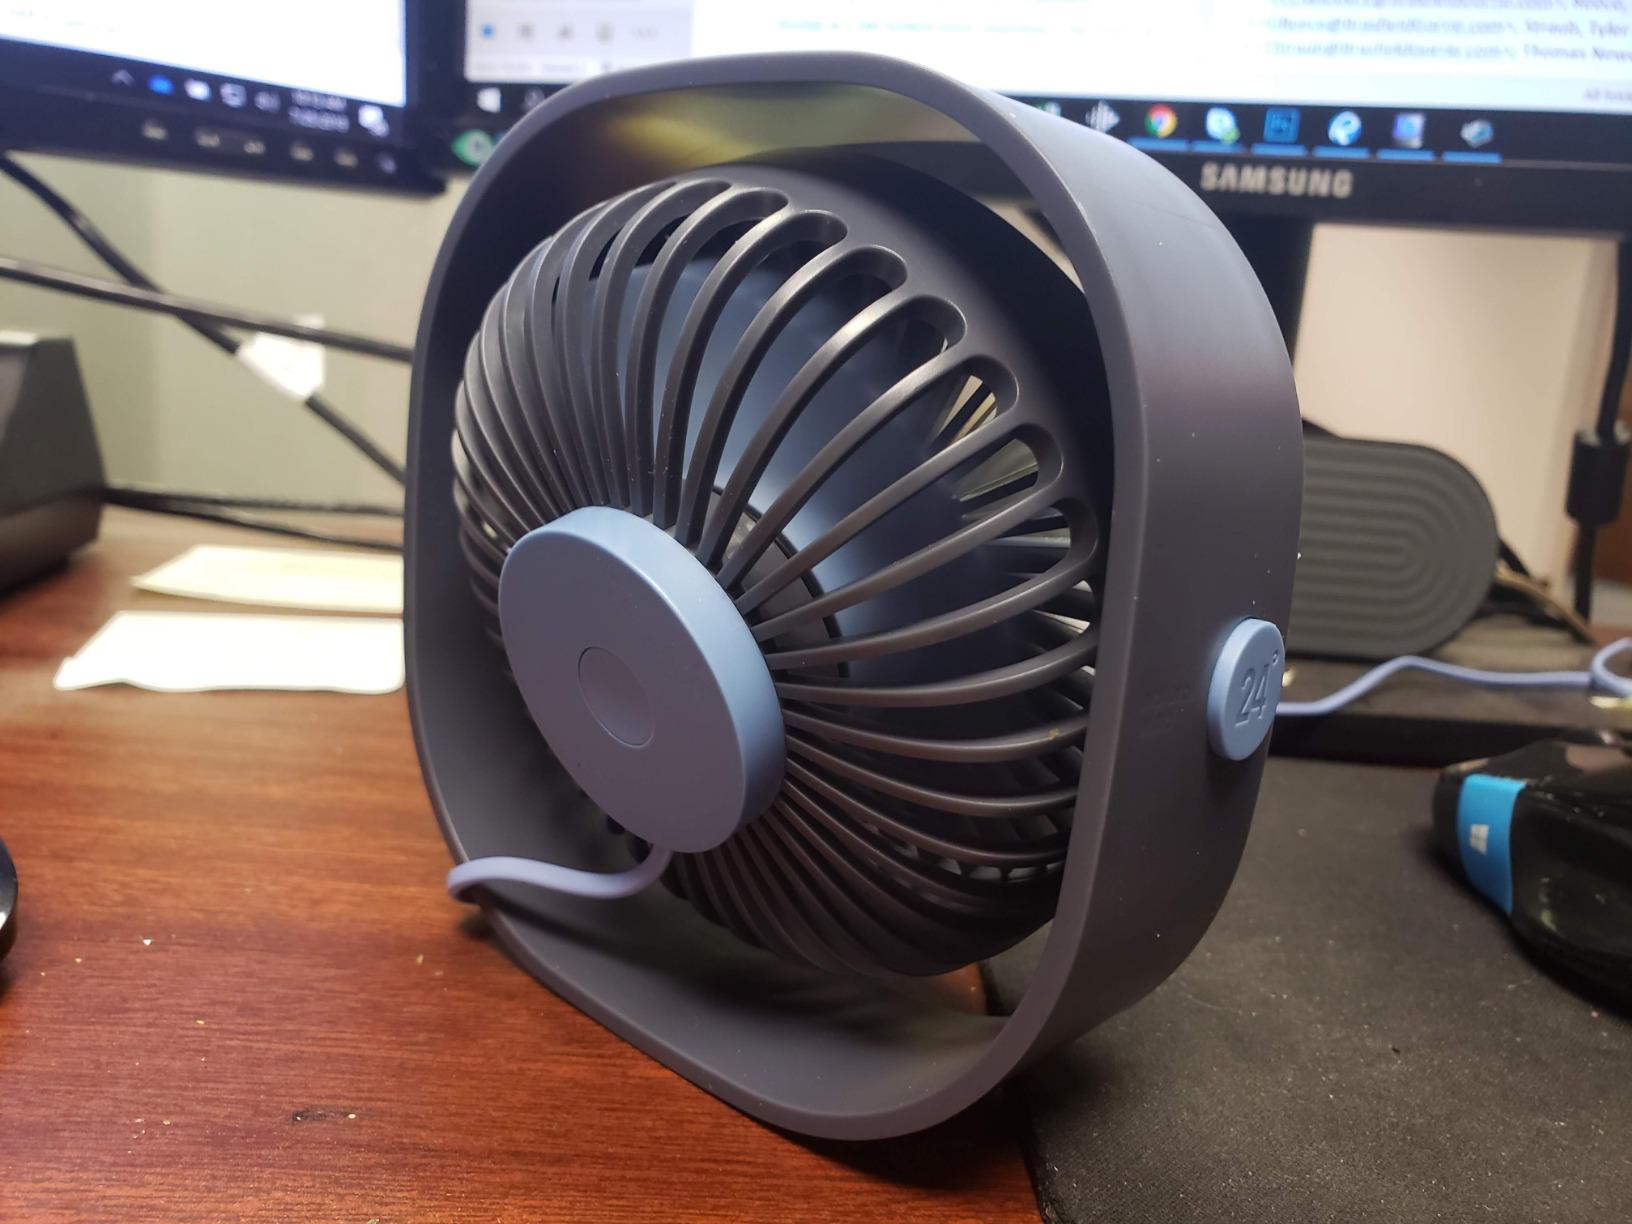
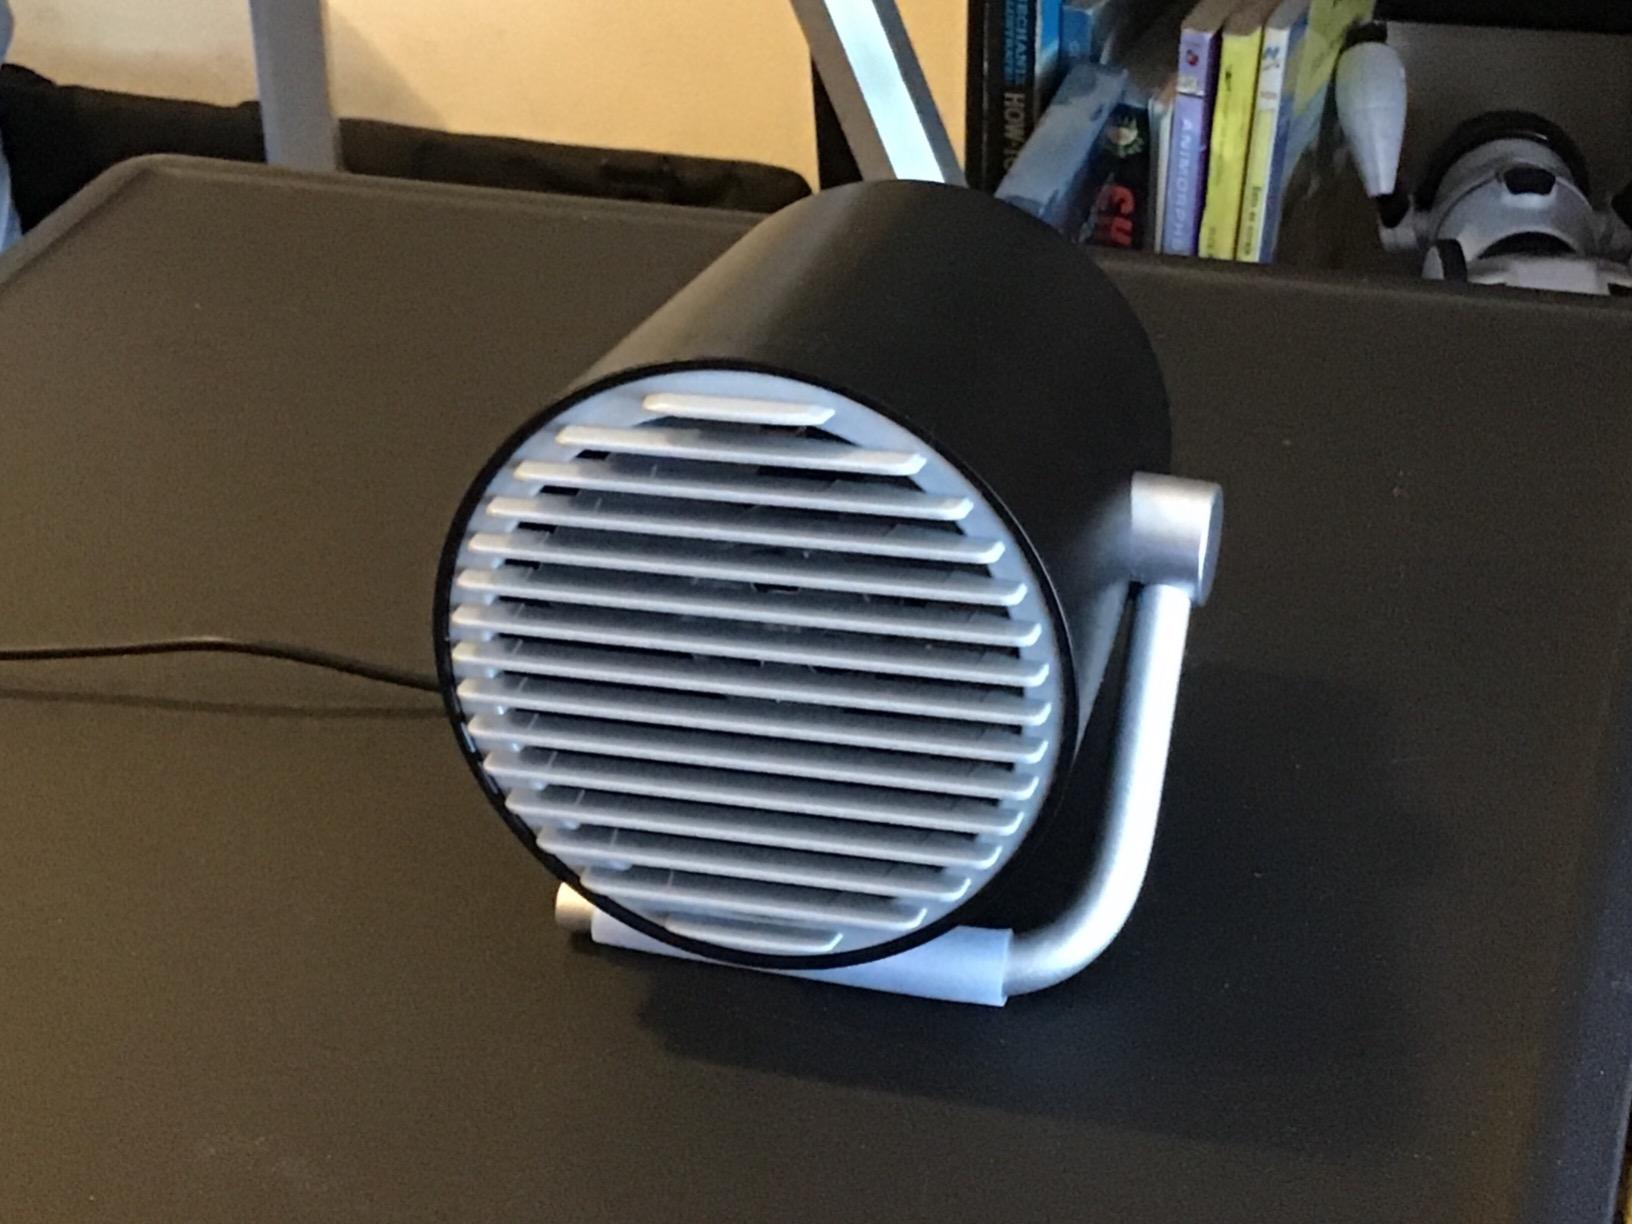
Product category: fan
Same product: no